Military history of Puerto Rico

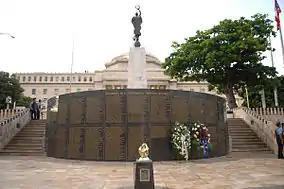
El Monumento de la Recordación

In December 1952, 162 Puerto Ricans of the 65th Infantry were arrested, 95 were court-martialed, and 91 were found guilty and sentenced to prison terms ranging from 1 to 18 years of hard labor. It was the largest mass court martial of the Korean War. The Secretary of the Army Robert T. Stevens moved quickly to remit the sentences and granted clemency and pardons to all those involved. Though the men who were court-martialed were pardoned in 1954, a campaign was later started to obtain a formal exoneration.